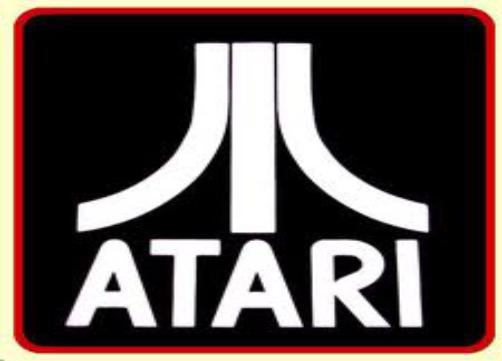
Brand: atari 2600-2
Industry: Clothes